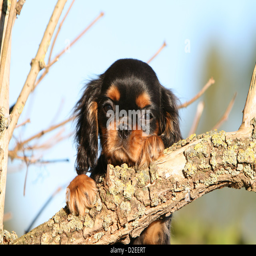
puppy lying in a wood